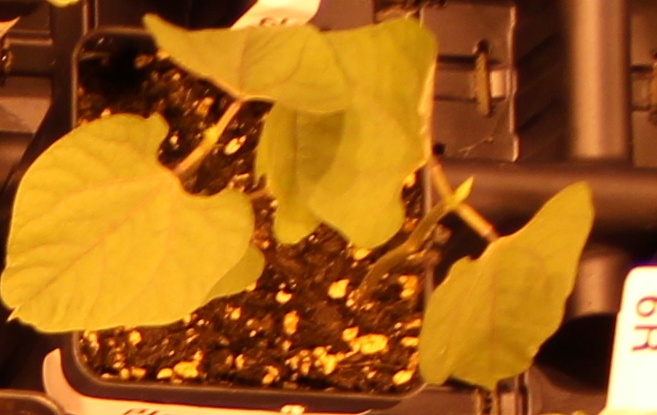
Label: Blackbean